Coffee production in Indonesia

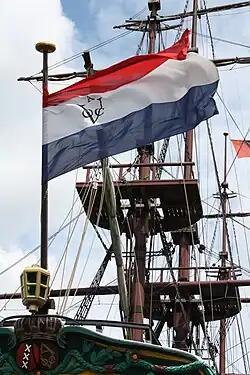
Replica of an East Indiaman of the Dutch East India Company/United East India Company

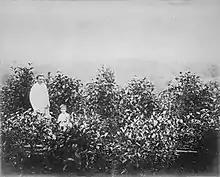
Coffee plantation in Dutch East Indies circa 1870–1900

The Dutch governor in Malabar (India) sent arabica coffee ("Coffea arabica") seedlings from Yemen to the Dutch governor of Batavia (now Jakarta) in 1696. The first seedlings failed due to flooding in Batavia. The second shipment of seedlings was sent in 1699 with Hendrik Zwaardecroon. The plants grew, and in 1711 the first exports were sent from Java to Europe by the Dutch East India Company—formally "Verenigde Oostindische Compagnie" and abbreviated VOC—reaching 2,000 pounds shipped in 1717. Coffee arriving in Amsterdam sold for high prices, 1 kg (2 lb) costing nearly one per cent of the average annual income. Indonesia was the first place, outside of Arabia and Ethiopia, where coffee was widely cultivated.